Thomas A. Edison High School (Queens)

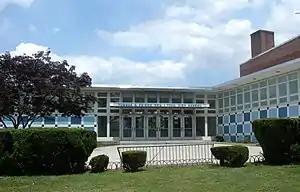
Thomas Edison High School, viewed from 84th Avenue

During the 2018–2019 school year, the school had an enrollment of 2,196 students. Of Edison's students, 48% are Asian, 23% are Hispanic or Latino, 18% are black, 4% are white, and 5% are Native American. Of Edison's students, 65% are male, and 35% are female.